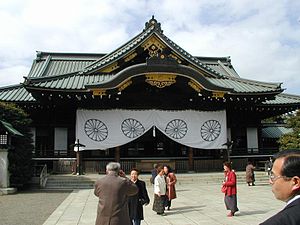
Stillehavskrigen / Krigskirkegårde og mindesmærker / Japan
Yasukuni-templet
Stillehavskrigen er en samlet betegnelse for de krige, der opstod som et resultat af Japans ekspansionspolitik i 1930'erne og 1940'erne. Stillehavskrigen foregik dels i Kina og Sydøstasien, dels i store dele af Stillehavsområdet. Fra 1941 blev krigen en del af 2. verdenskrig.